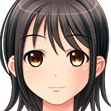
Portrait style: Anime Portrait